Burma Railway

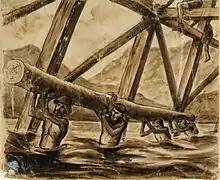
"Bridge over the River Kwai" by Leo Rawlings (1943) of four POWs during the first bridge's construction.

Over 180,000 Southeast Asian civilians were forcibly conscripted to work on the Death railway. Limited record keeping on the civilian populations under British occupation has led to incomplete and insufficient recording of the names and families of individuals who were trafficked. Javanese, Malayan Tamils, Burmese, Malayan Chinese, Thai, and other Southeast Asians were trafficked by the Imperial Japanese Army to work on the railway, dying in its construction. During the initial stages of the construction of the railway, Burmese and Thais were employed in their respective countries, but the number of workers recruited was insufficient. In Malaya, plantation families were forced by Japanese officers to send their children to the railway and young healthy men were often abducted and trafficked to the railway.